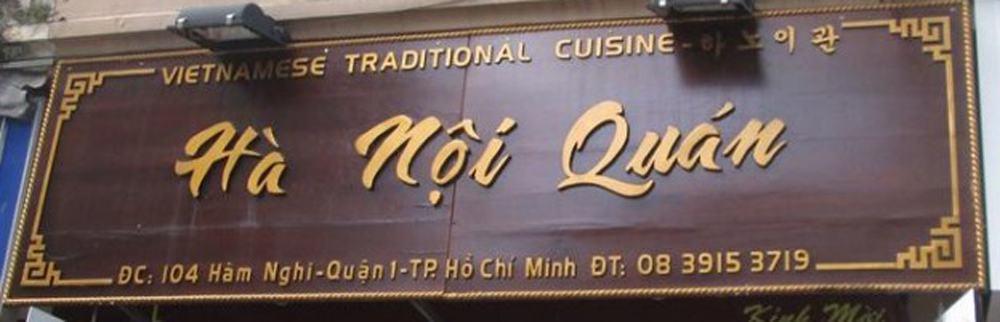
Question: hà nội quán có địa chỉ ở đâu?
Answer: hà nội quán có địa chỉ ở 104 hàm nghi, quận 1, thành phố hồ chí minh